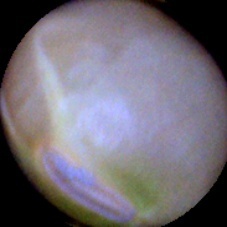
Label: Immature